Grand Hyatt San Francisco

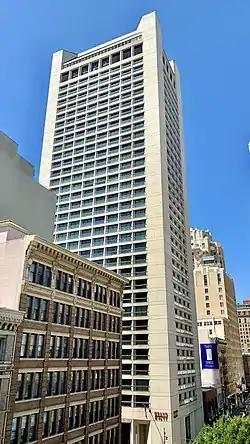
In May 2021

The Grand Hyatt San Francisco is a skyscraper hotel located half a block north of Union Square in San Francisco, California. The 36-storey, 660 room tower was completed in 1972, as the Hyatt on Union Square and renamed the Grand Hyatt San Francisco in 1990.